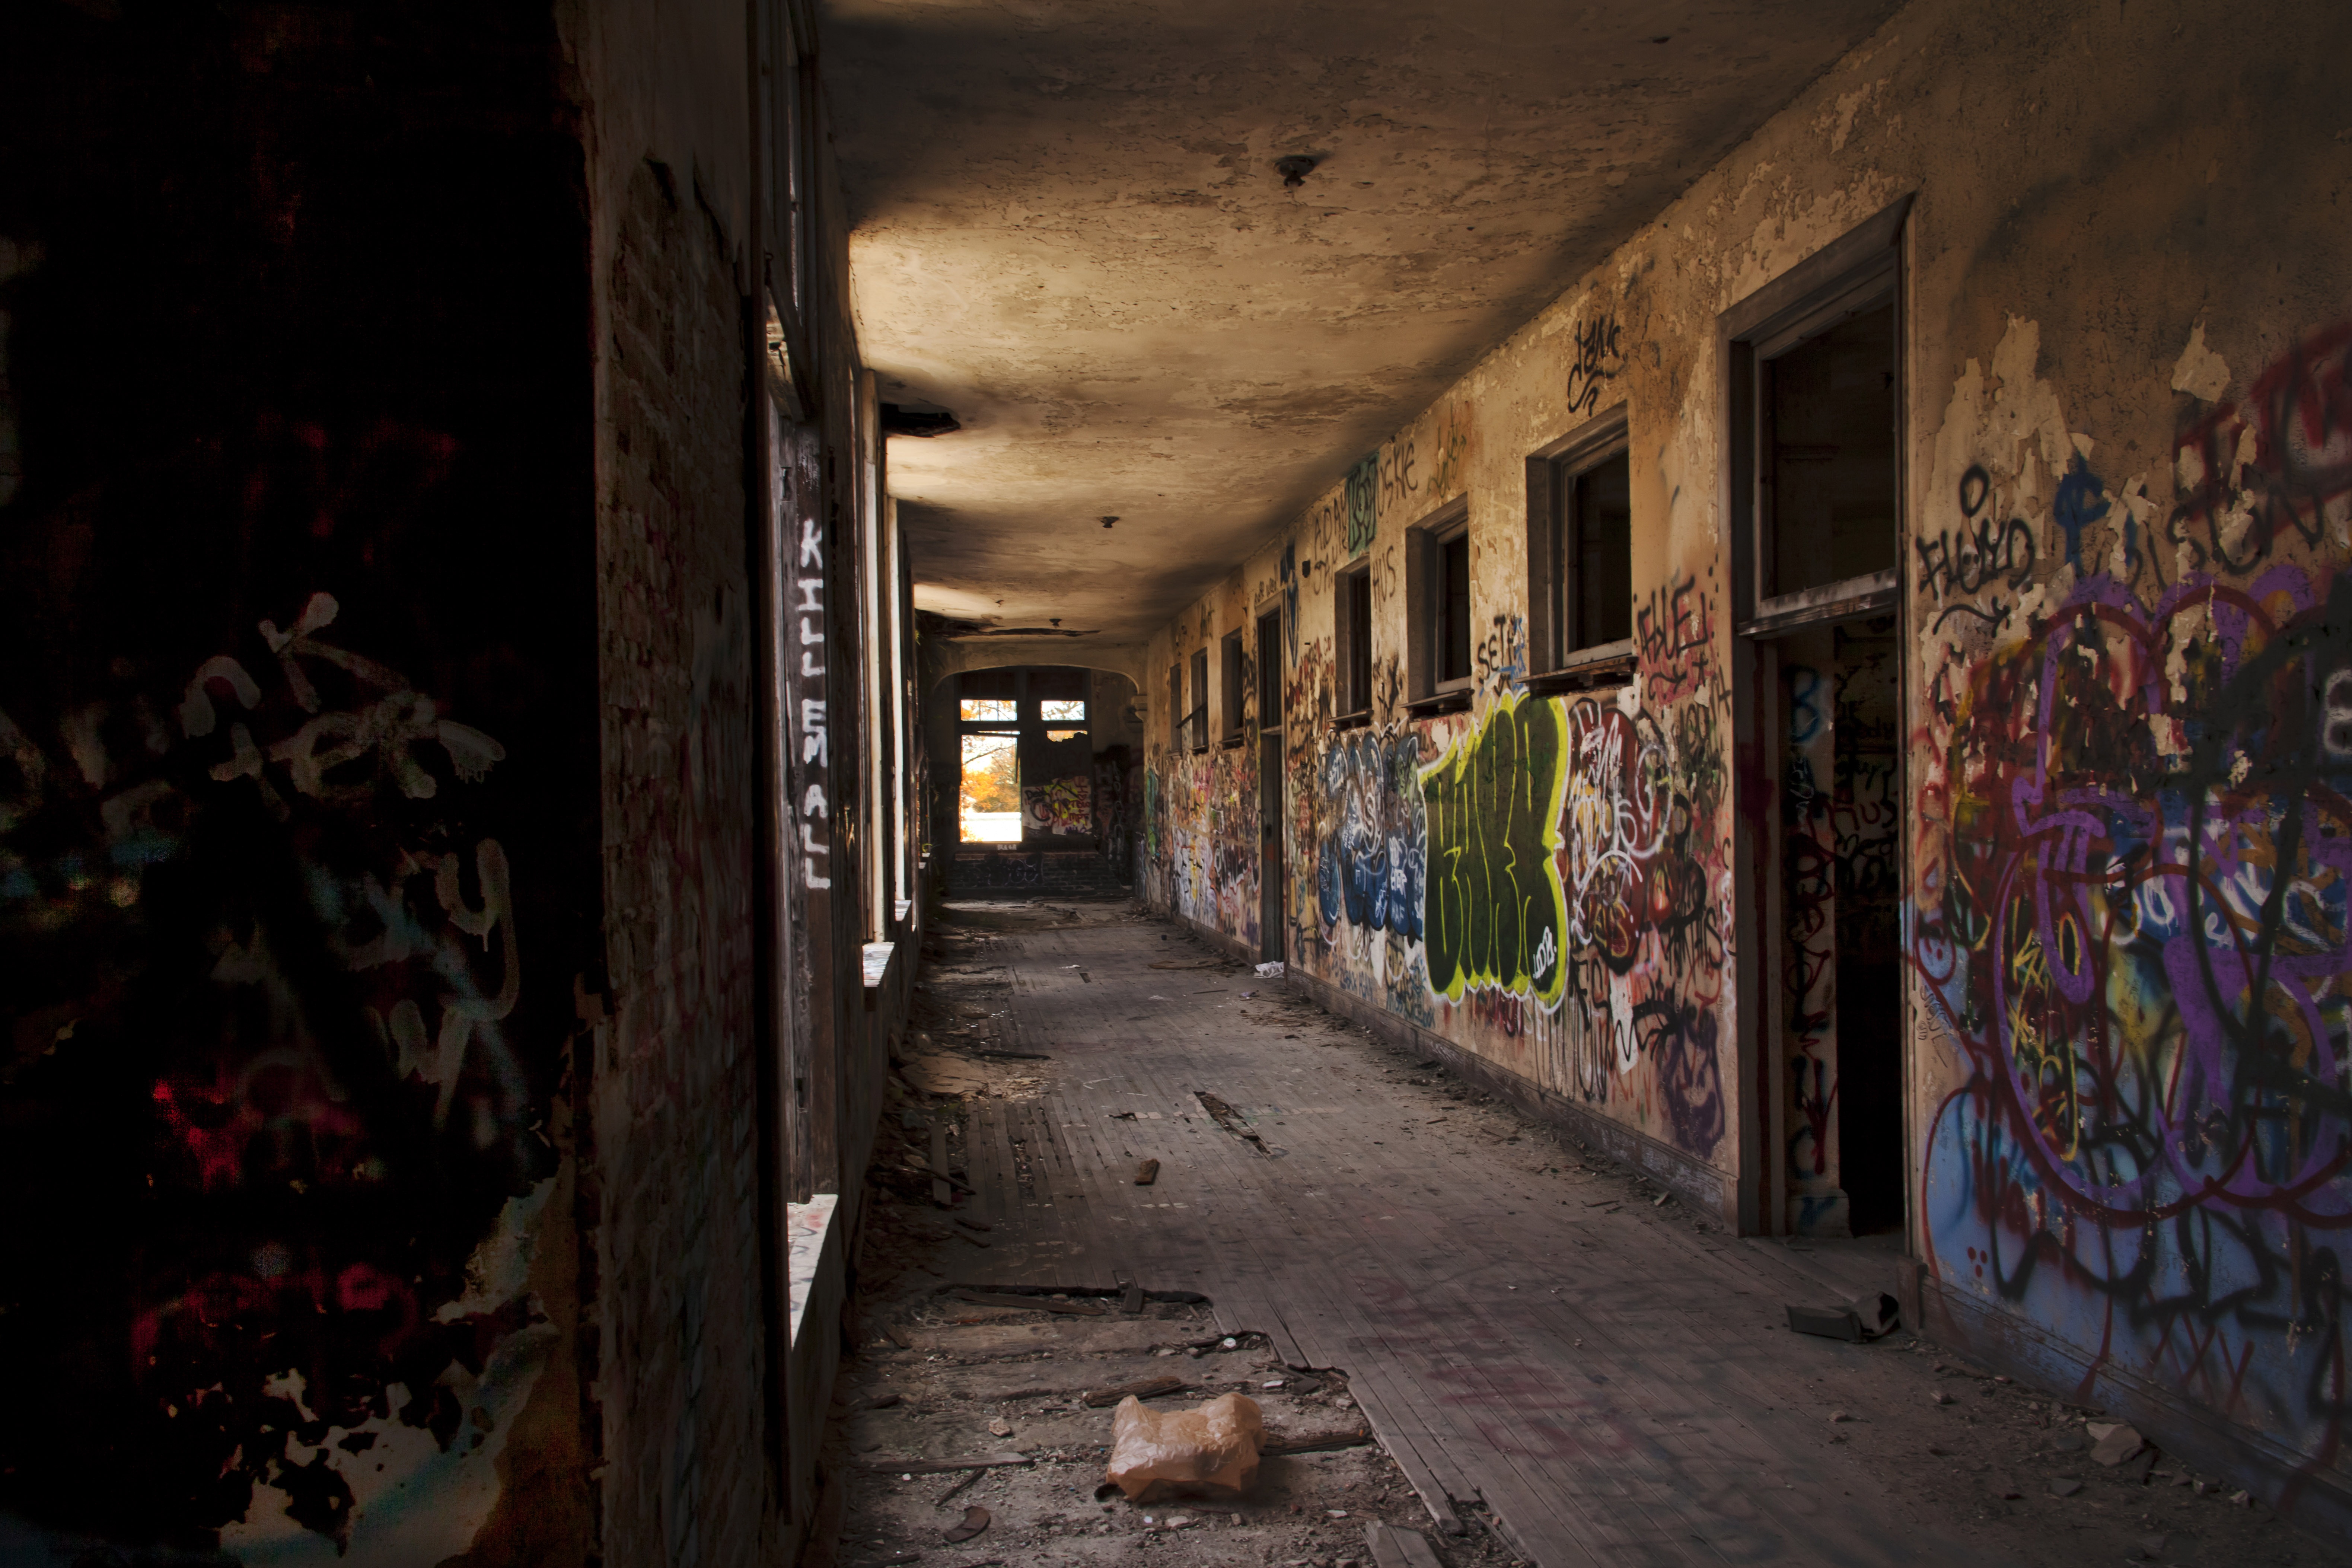
road, street, night, alley, wall, color, usa, abandoned, darkness, graffiti, art, infrastructure, school, corredor, florida, urban area, ancient history